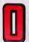
Number: 0